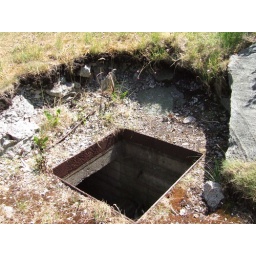
hole in the ground on top of a hill